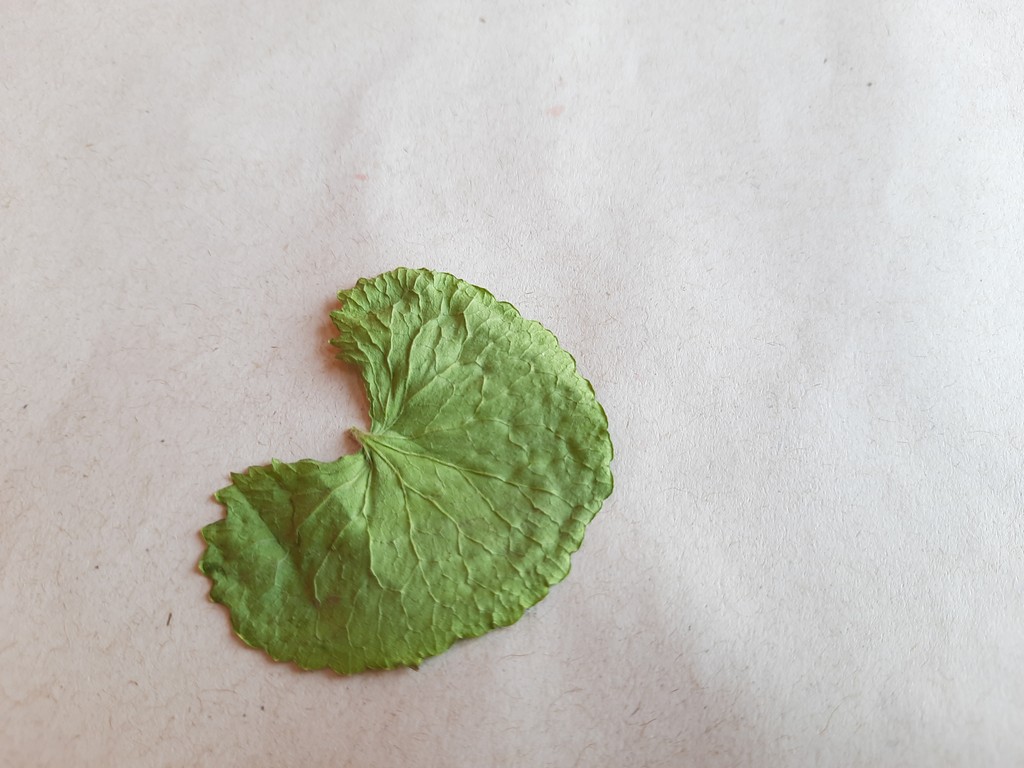
Label: Dried